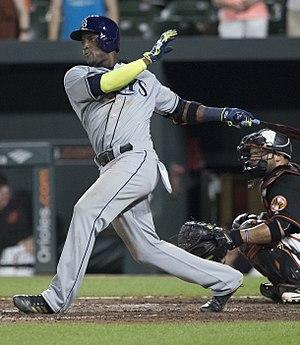
Adeiny Hechavarria Barrera est un joueur d'arrêt-court des Rays de Tampa Bay de la Ligue majeure de baseball.